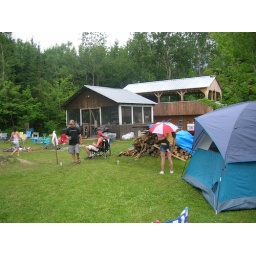
Family by the gazebo and the bigger building is storage below and dance floor above